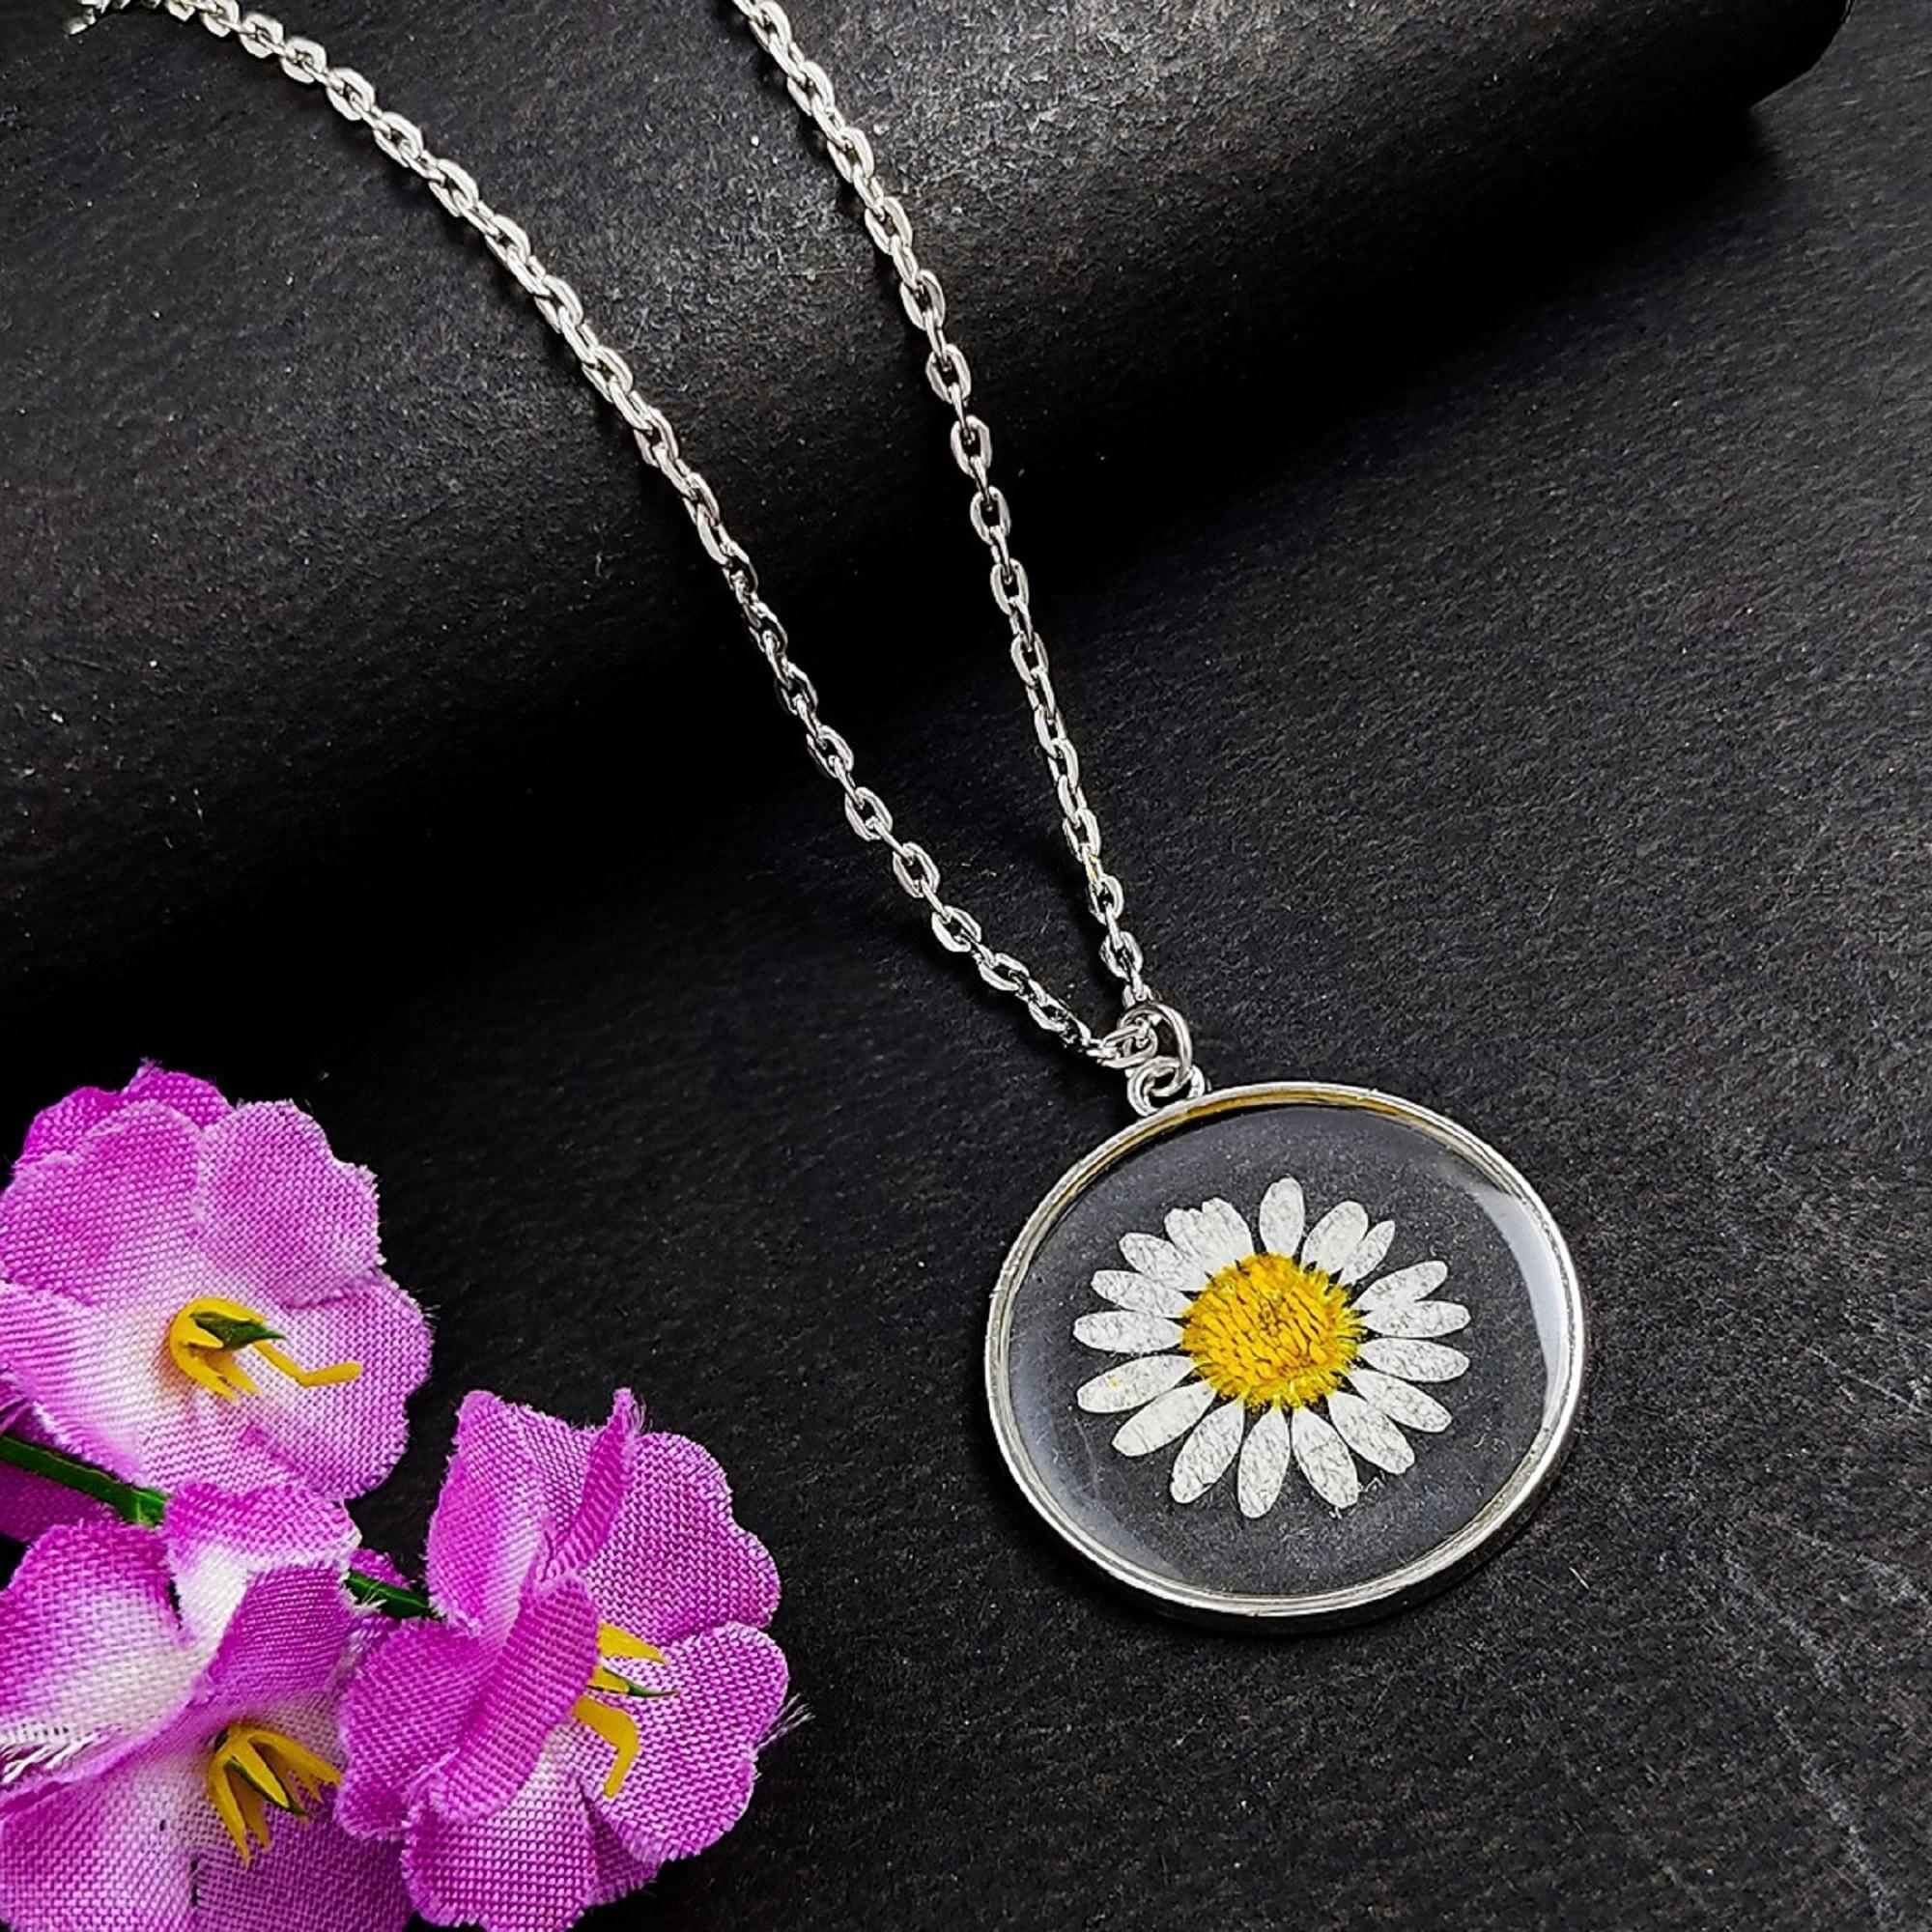
Gift Nest Oxidised Silver Trishul Damru Locket for Men and Women
Type: Necklaces & Pendants
Brand: GIFT NEST
Price: Rs. 259
 GIFT NEST is a well known brand across fashion jewellery sector. GIFT NESThas huge collection of statement chain neckpiece, traditional necklace set and other jewellery accessories which includes neck choker, fashion party wear necklace for girls. GIFT NESTis pioneer of imitation jewellery and designer pearl necklace set for women
Features: Plating - Gold Plated,Base Metal - Brass,Type - Pendant,Sizes - Free Size